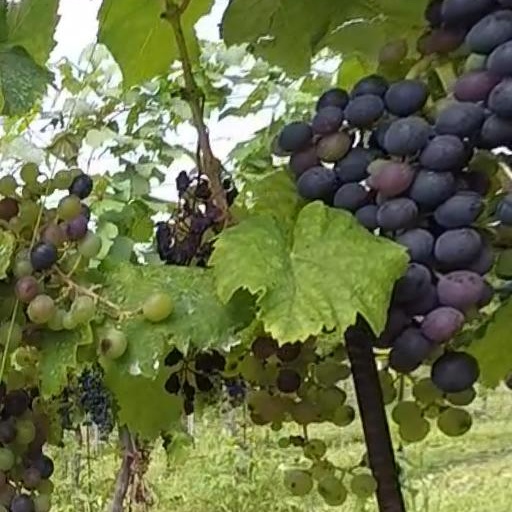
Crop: grape